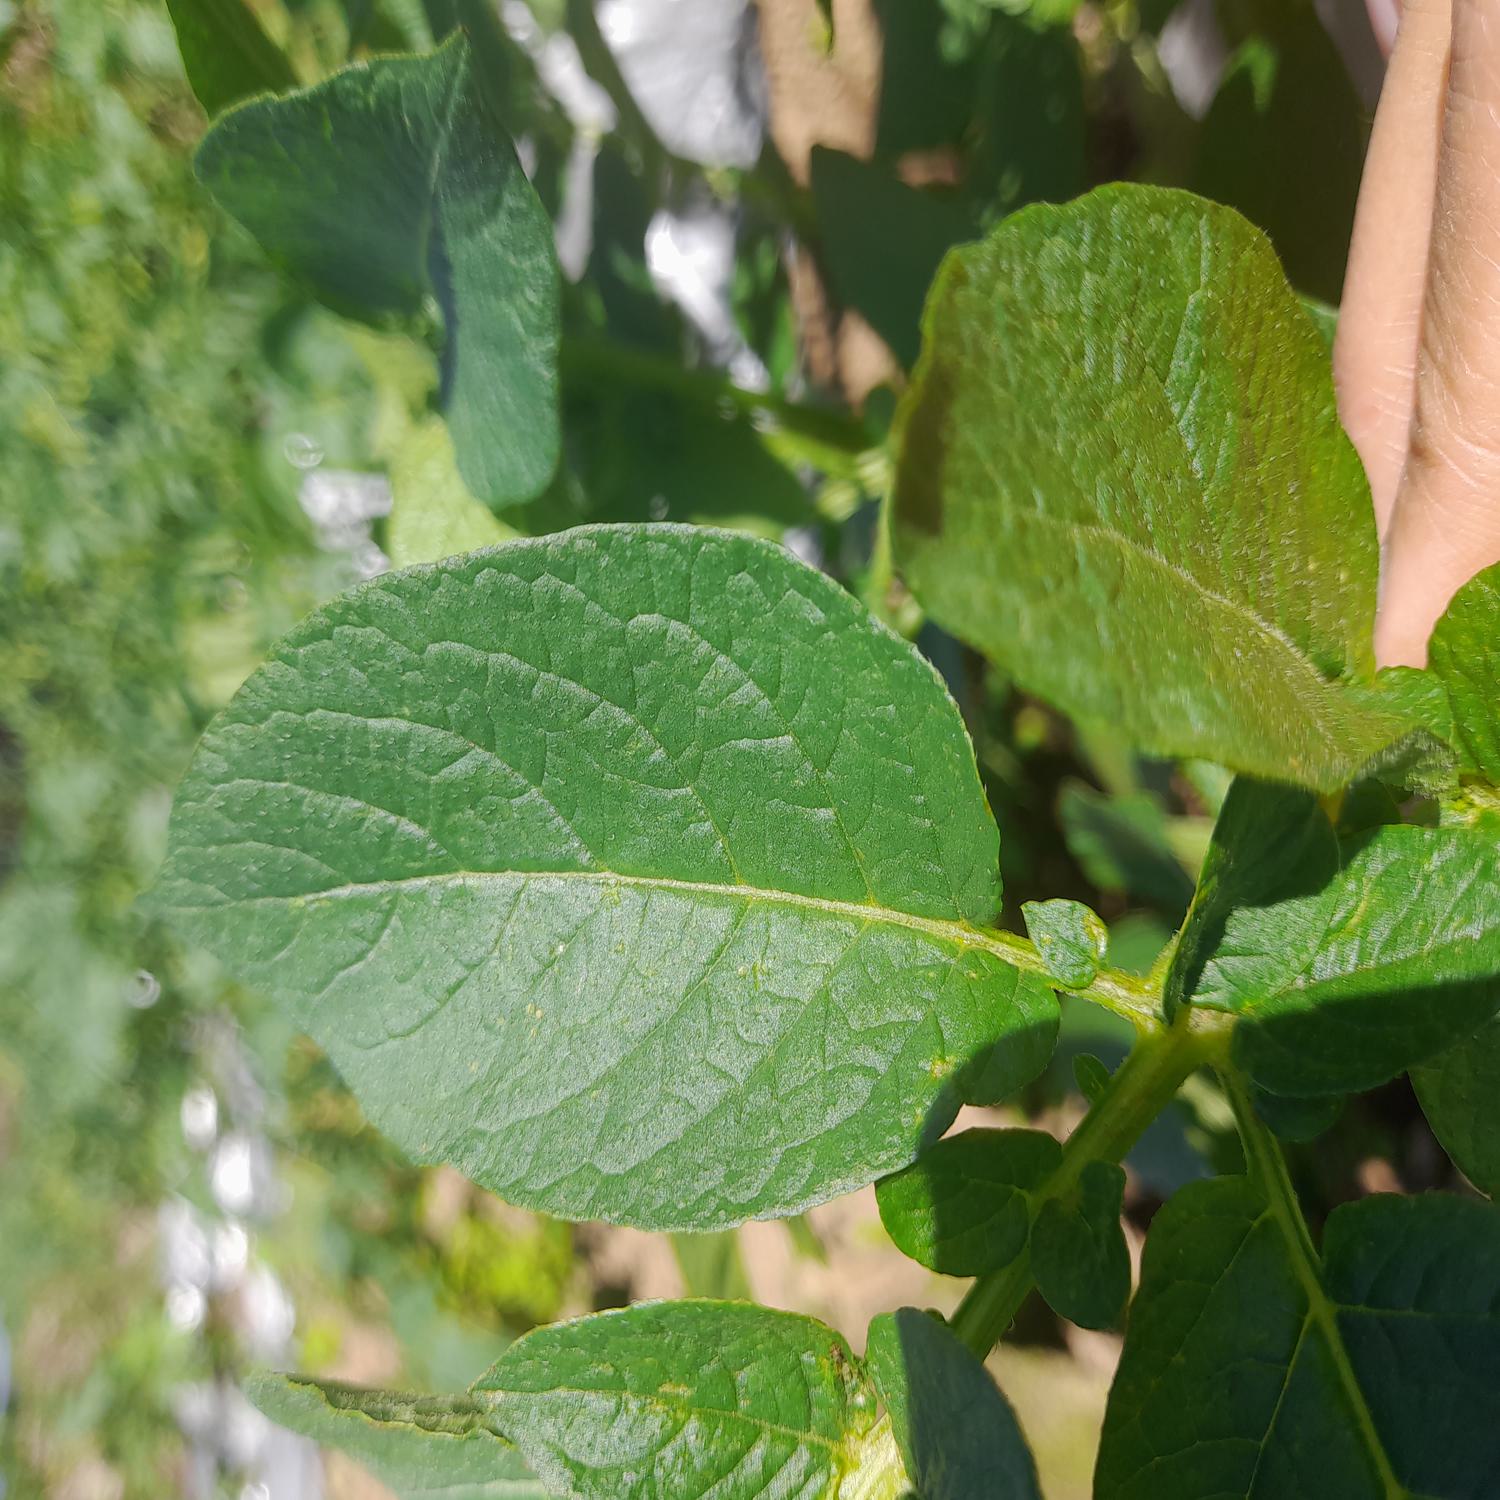
Etiqueta: Sana